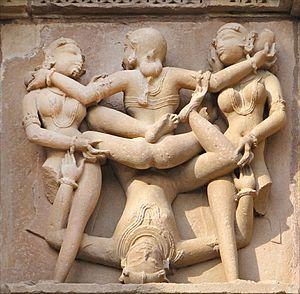
Khajurâho est un village du Madhya Pradesh en Inde. Avant sa destruction, c'était l'une des capitales de la dynastie des Chandela qui, entre le IXᵉ et XIᵉ siècles gouvernait un large royaume englobant presque la totalité du Madhya-Pradesh.
Le regard des religions sur l'homosexualité varie en fonction de la dénomination religieuse et des époques. Historiquement, plusieurs religions portent un regard négatif sur l'homosexualité, voire la condamnent. C'est généralement le cas de l'islam, du christianisme et du judaïsme. Les personnes homosexuelles ont subi et subissent encore des discriminations voire des persécutions de la part d'autorités religieuses ou sous des motifs religieux.